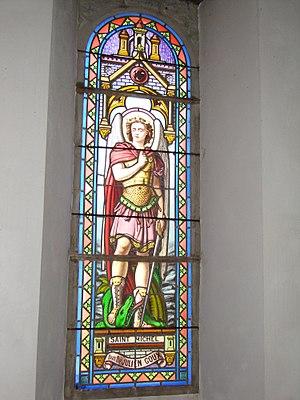
Licq-Athérey est une commune française située dans le département des Pyrénées-Atlantiques, en région Nouvelle-Aquitaine.
Licq est une ancienne commune française du département des Pyrénées-Atlantiques. En 1843, la commune fusionne avec Athérey pour former la nouvelle commune de Licq-Athérey.